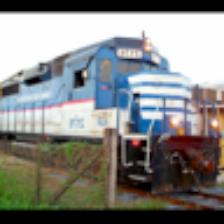
Label: NonHuman